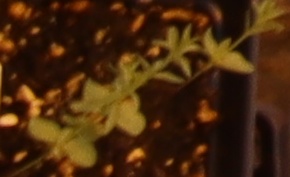
Label: Flax